John Ford's D-Day footage

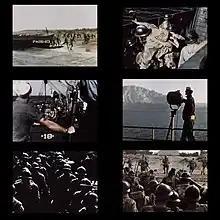
Frames from color footage filmed by OSS: Free French troops landing in France

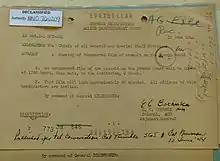
SHAEF Restricted, June 12, 1944: "1. An uncensored film of the assault on the French Coast will be shown at 1700 hours, this date, in the Auditorium, C Block. 2. This film will last approximately 36 minutes. All officers of this headquarters are invited."

John Ford's D-Day footage refers to the motion-picture film shot by 56 U.S. Coast Guard combat photographers and automated cameras mounted on landing craft under the direction of legendary Hollywood film director John Ford on Omaha Beach and environs during the Normandy landings and Battle of Normandy in summer 1944. Director George Stevens landed with the and shot on Juno Beach. A Supreme Headquarters Allied Expeditionary Forces (SHAEF) timeline reported that of film was processed by the Allied communications departments in June 1944.